Keifer Creek

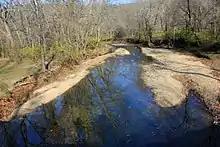
Keifer Creek at Castlewood State Park, November 2012

Keifer Creek is a stream in St. Louis County in the U.S. state of Missouri. It is a tributary of the Meramec River.